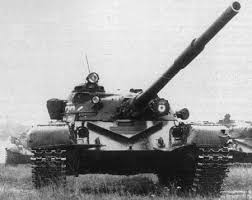
Label: Tank